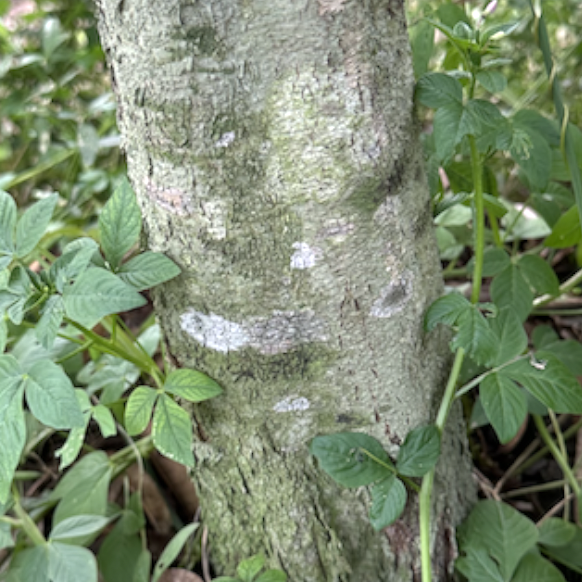
Label: pink_disease